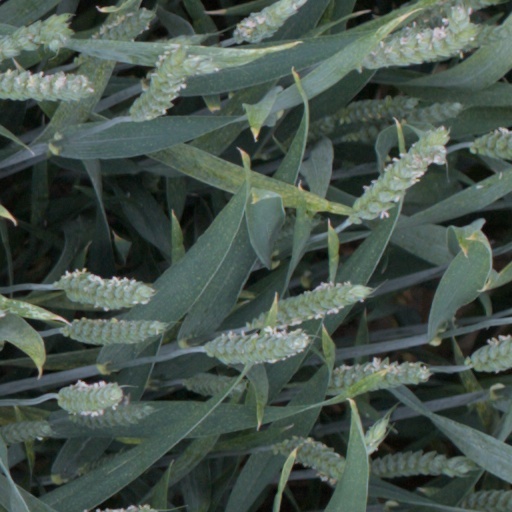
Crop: wheat